The Baader Meinhof Complex

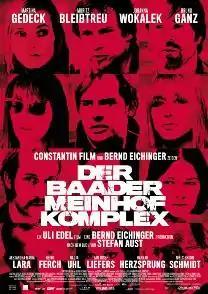
Theatrical release poster

The Baader Meinhof Complex is a 2008 German drama film directed by Uli Edel. Written and produced by Bernd Eichinger, it stars Moritz Bleibtreu, Martina Gedeck, and Johanna Wokalek. The film is based on the 1985 German best selling non-fiction book of the same name by Stefan Aust. It retells the story of the early years of the West German far-left terrorist organisation the "Rote Armee Fraktion" (Red Army Fraction, or Red Army Faction, a.k.a. RAF) from 1967 to 1977.